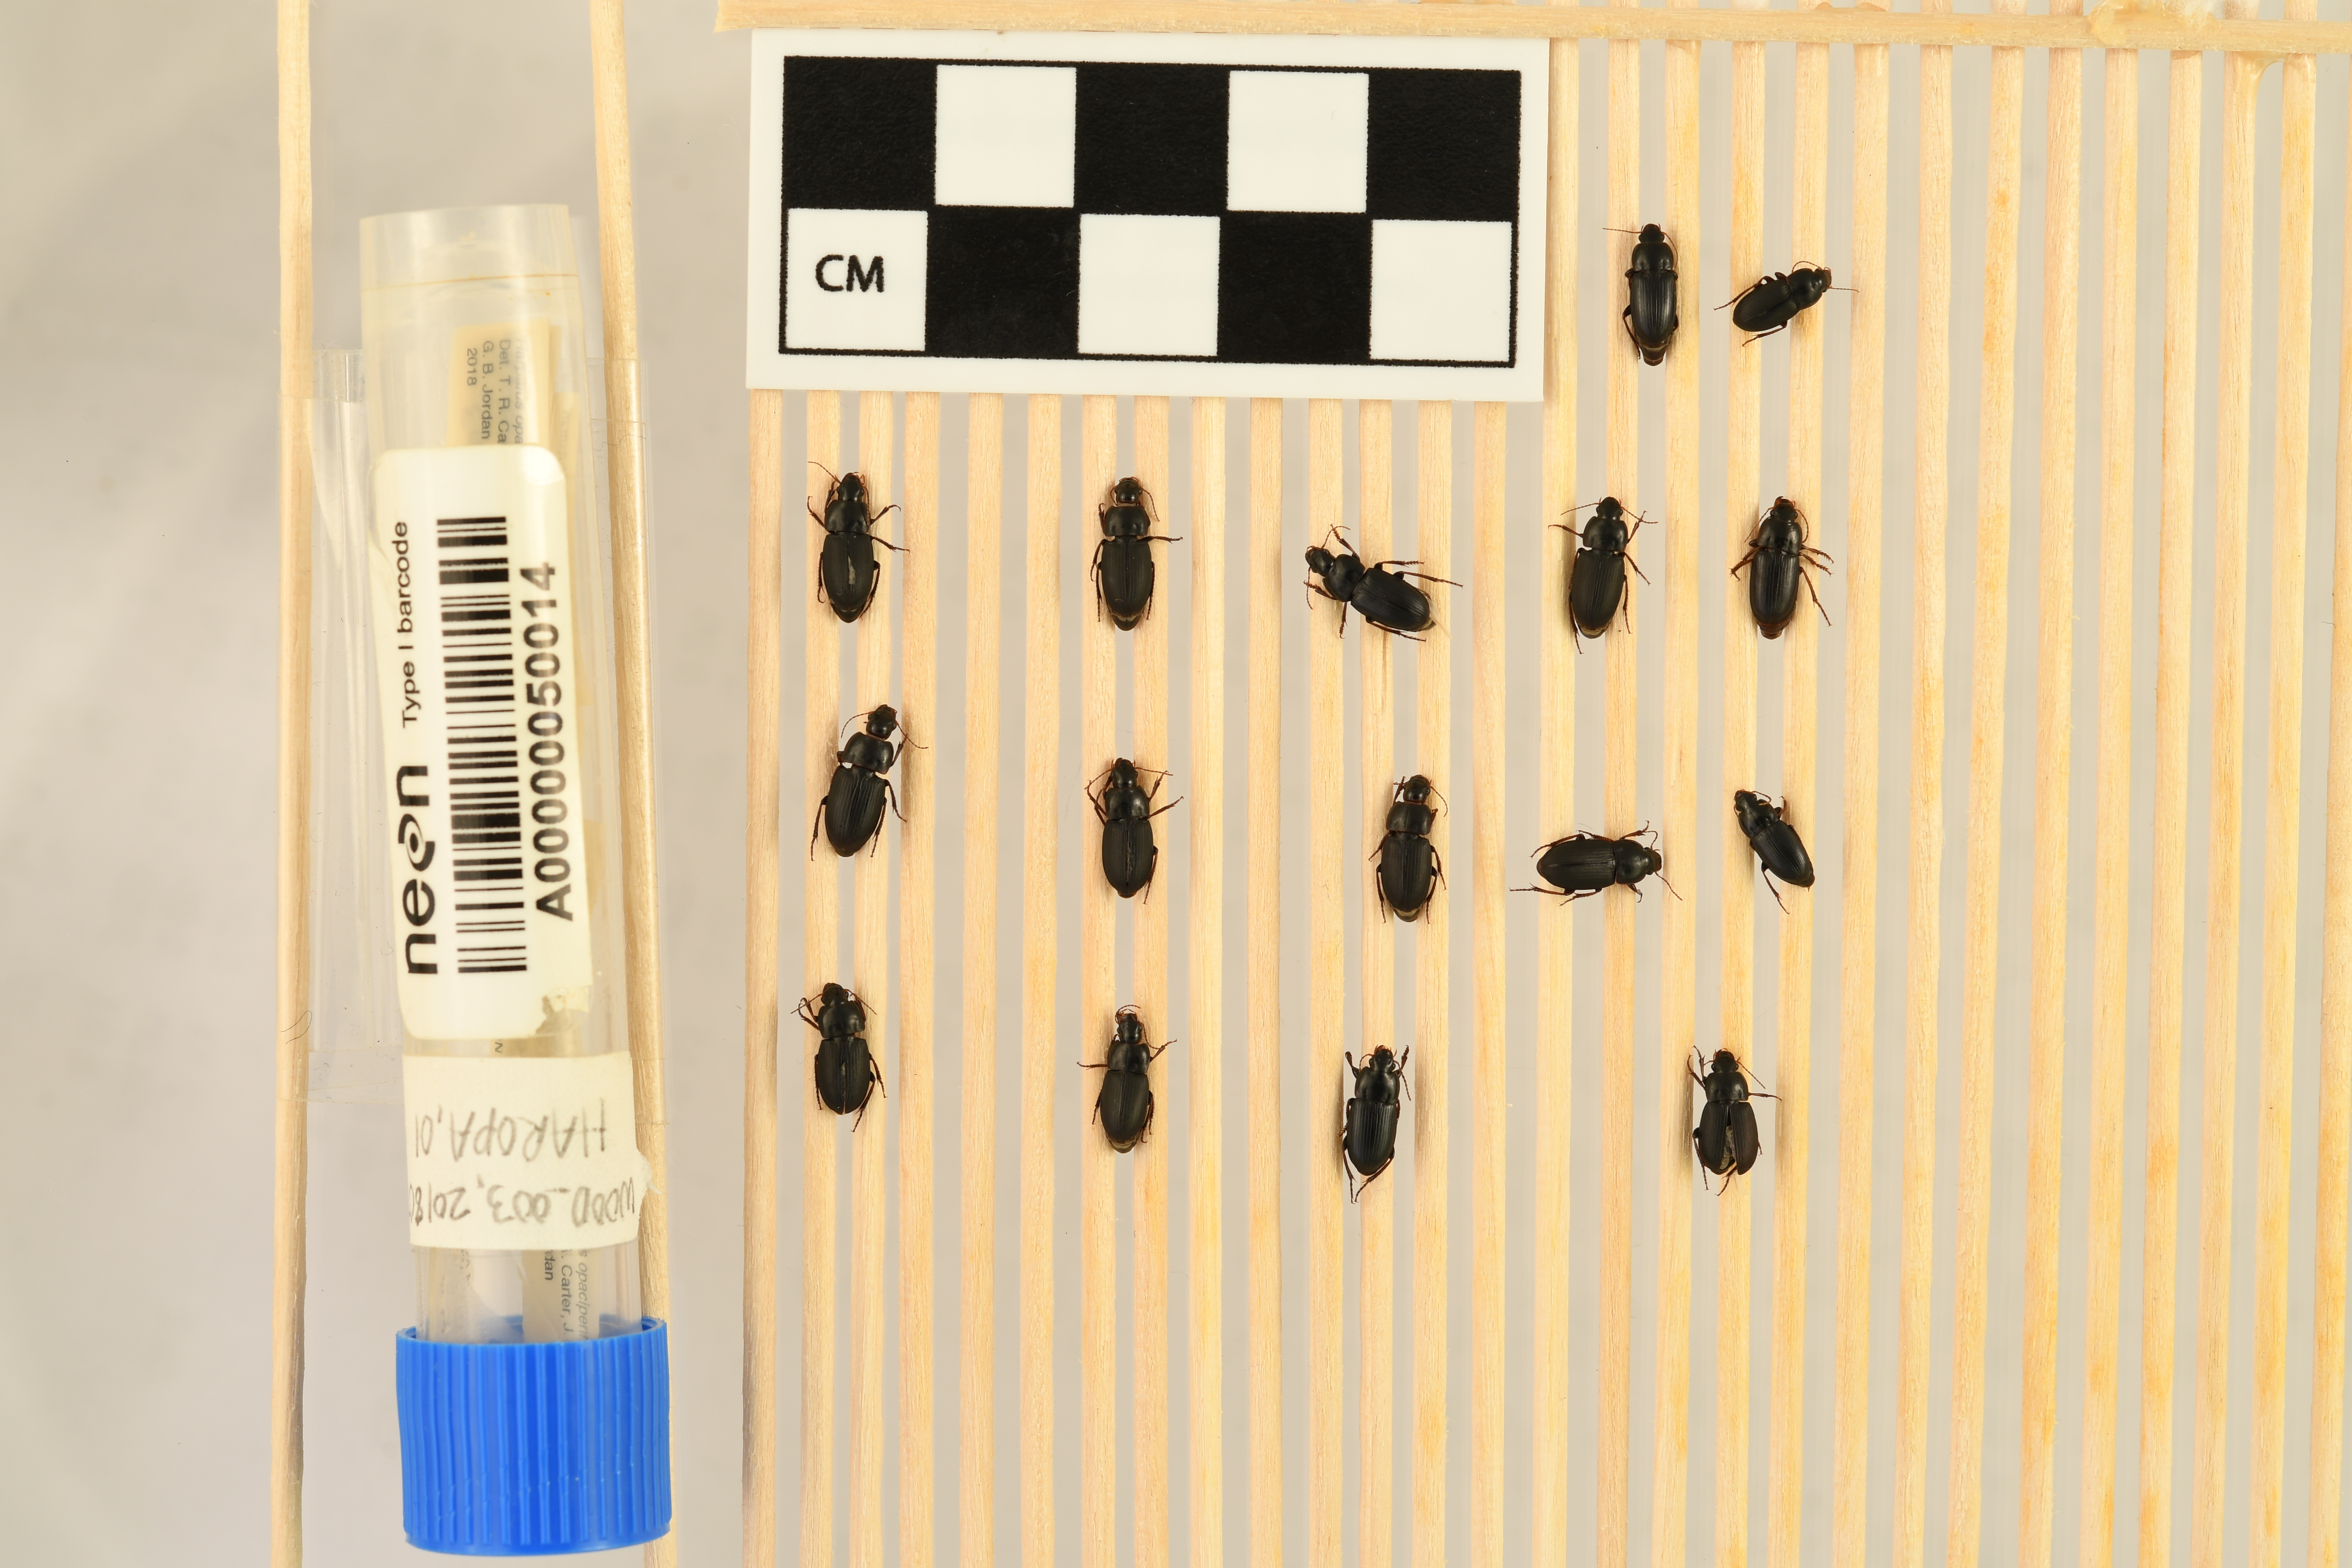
Harpalus opacipennis — Chase Lake National Wildlife Refuge NEON, plot WOOD_003. Beetle 1, ElytraLength: 0.5169 cm (lying flat: Yes)

Harpalus opacipennis — Chase Lake National Wildlife Refuge NEON, plot WOOD_003. Beetle 1, ElytraWidth: 0.2966 cm (lying flat: Yes)

Harpalus opacipennis — Chase Lake National Wildlife Refuge NEON, plot WOOD_003. Beetle 2, ElytraLength: 0.451 cm (lying flat: Yes)

Harpalus opacipennis — Chase Lake National Wildlife Refuge NEON, plot WOOD_003. Beetle 2, ElytraWidth: 0.2729 cm (lying flat: Yes)

Harpalus opacipennis — Chase Lake National Wildlife Refuge NEON, plot WOOD_003. Beetle 3, ElytraLength: 0.5423 cm (lying flat: Yes)

Harpalus opacipennis — Chase Lake National Wildlife Refuge NEON, plot WOOD_003. Beetle 3, ElytraWidth: 0.3306 cm (lying flat: Yes)

Harpalus opacipennis — Chase Lake National Wildlife Refuge NEON, plot WOOD_003. Beetle 4, ElytraLength: 0.5423 cm (lying flat: Yes)

Harpalus opacipennis — Chase Lake National Wildlife Refuge NEON, plot WOOD_003. Beetle 4, ElytraWidth: 0.3305 cm (lying flat: Yes)

Harpalus opacipennis — Chase Lake National Wildlife Refuge NEON, plot WOOD_003. Beetle 5, ElytraLength: 0.5386 cm (lying flat: Yes)

Harpalus opacipennis — Chase Lake National Wildlife Refuge NEON, plot WOOD_003. Beetle 5, ElytraWidth: 0.3145 cm (lying flat: Yes)

Harpalus opacipennis — Chase Lake National Wildlife Refuge NEON, plot WOOD_003. Beetle 6, ElytraLength: 0.5368 cm (lying flat: Yes)

Harpalus opacipennis — Chase Lake National Wildlife Refuge NEON, plot WOOD_003. Beetle 6, ElytraWidth: 0.3191 cm (lying flat: Yes)

Harpalus opacipennis — Chase Lake National Wildlife Refuge NEON, plot WOOD_003. Beetle 7, ElytraLength: 0.5102 cm (lying flat: Yes)

Harpalus opacipennis — Chase Lake National Wildlife Refuge NEON, plot WOOD_003. Beetle 7, ElytraWidth: 0.3314 cm (lying flat: Yes)

Harpalus opacipennis — Chase Lake National Wildlife Refuge NEON, plot WOOD_003. Beetle 8, ElytraLength: 0.5754 cm (lying flat: Yes)

Harpalus opacipennis — Chase Lake National Wildlife Refuge NEON, plot WOOD_003. Beetle 8, ElytraWidth: 0.3725 cm (lying flat: Yes)

Harpalus opacipennis — Chase Lake National Wildlife Refuge NEON, plot WOOD_003. Beetle 9, ElytraLength: 0.5254 cm (lying flat: Yes)

Harpalus opacipennis — Chase Lake National Wildlife Refuge NEON, plot WOOD_003. Beetle 9, ElytraWidth: 0.322 cm (lying flat: Yes)

Harpalus opacipennis — Chase Lake National Wildlife Refuge NEON, plot WOOD_003. Beetle 10, ElytraLength: 0.526 cm (lying flat: Yes)

Harpalus opacipennis — Chase Lake National Wildlife Refuge NEON, plot WOOD_003. Beetle 10, ElytraWidth: 0.3309 cm (lying flat: Yes)

Harpalus opacipennis — Chase Lake National Wildlife Refuge NEON, plot WOOD_003. Beetle 11, ElytraLength: 0.5256 cm (lying flat: Yes)

Harpalus opacipennis — Chase Lake National Wildlife Refuge NEON, plot WOOD_003. Beetle 11, ElytraWidth: 0.3309 cm (lying flat: Yes)

Harpalus opacipennis — Chase Lake National Wildlife Refuge NEON, plot WOOD_003. Beetle 12, ElytraLength: 0.4764 cm (lying flat: Yes)

Harpalus opacipennis — Chase Lake National Wildlife Refuge NEON, plot WOOD_003. Beetle 12, ElytraWidth: 0.2729 cm (lying flat: Yes)

Harpalus opacipennis — Chase Lake National Wildlife Refuge NEON, plot WOOD_003. Beetle 13, ElytraLength: 0.5253 cm (lying flat: Yes)

Harpalus opacipennis — Chase Lake National Wildlife Refuge NEON, plot WOOD_003. Beetle 13, ElytraWidth: 0.339 cm (lying flat: Yes)

Harpalus opacipennis — Chase Lake National Wildlife Refuge NEON, plot WOOD_003. Beetle 14, ElytraLength: 0.5025 cm (lying flat: Yes)

Harpalus opacipennis — Chase Lake National Wildlife Refuge NEON, plot WOOD_003. Beetle 14, ElytraWidth: 0.3061 cm (lying flat: Yes)

Harpalus opacipennis — Chase Lake National Wildlife Refuge NEON, plot WOOD_003. Beetle 15, ElytraLength: 0.5287 cm (lying flat: Yes)

Harpalus opacipennis — Chase Lake National Wildlife Refuge NEON, plot WOOD_003. Beetle 15, ElytraWidth: 0.3238 cm (lying flat: Yes)

Harpalus opacipennis — Chase Lake National Wildlife Refuge NEON, plot WOOD_003. Beetle 16, ElytraLength: 0.5109 cm (lying flat: No)

Harpalus opacipennis — Chase Lake National Wildlife Refuge NEON, plot WOOD_003. Beetle 16, ElytraWidth: 0.2967 cm (lying flat: No)